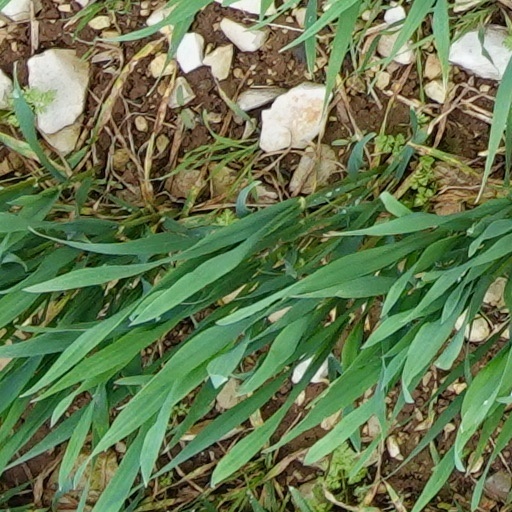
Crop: wheat